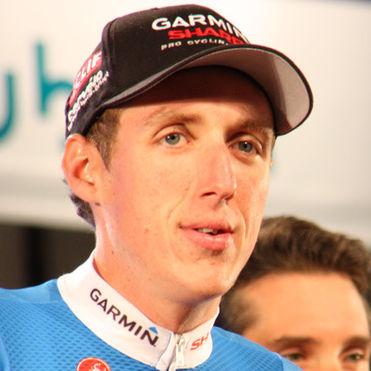
Age: 25